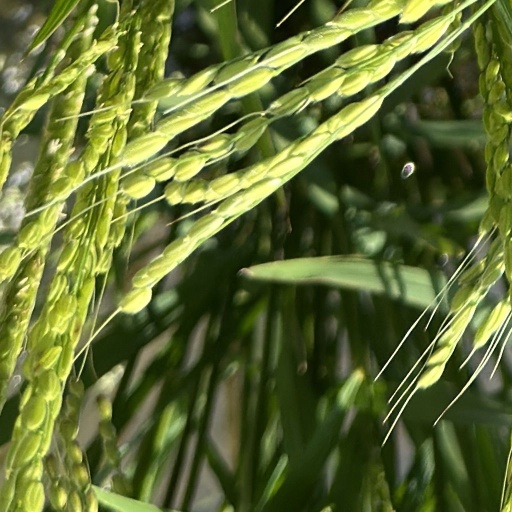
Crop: rice